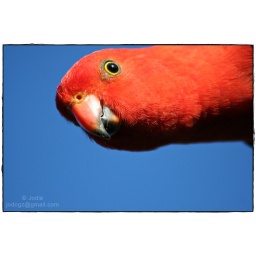
A rather curious male King Parrot hanging down over the roof watching what I was doing.